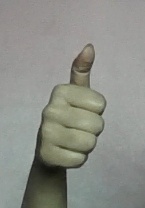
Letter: aleff